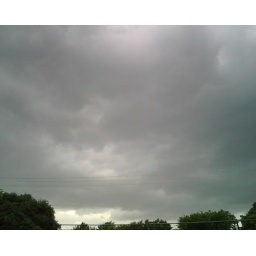
This was taken from the door by my desk a few minutes ago...lookw like the storms are a'comin again :(